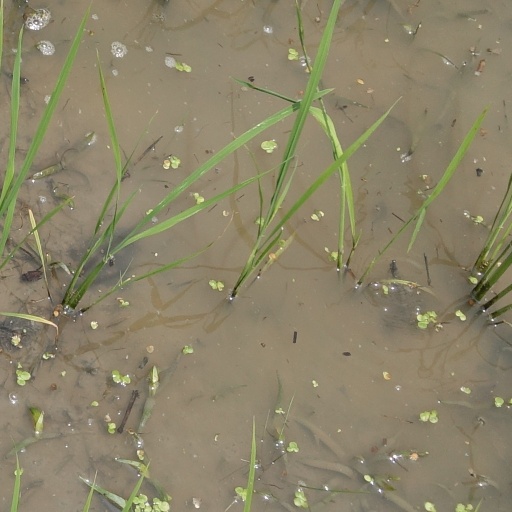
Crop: rice